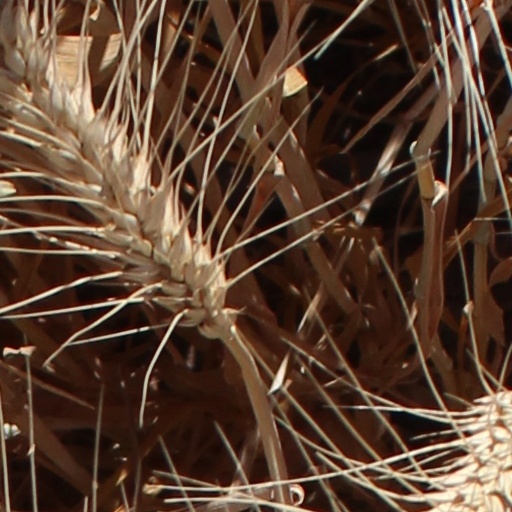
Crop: wheat